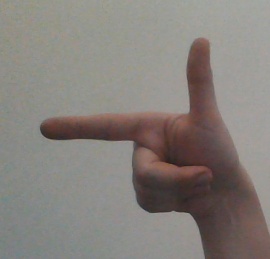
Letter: yaa